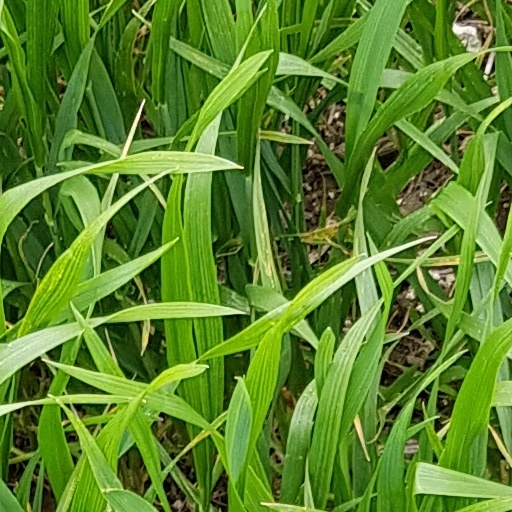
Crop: wheat